Saxby All Saints

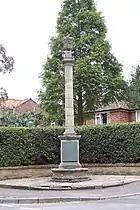
Queen Victoria memorial

The ecclesiastical parish is also Saxby All Saints, part of the Saxby (Plurality) group of the Deanery of Yarborough. The 2013 incumbent is The Revd David Rowett.